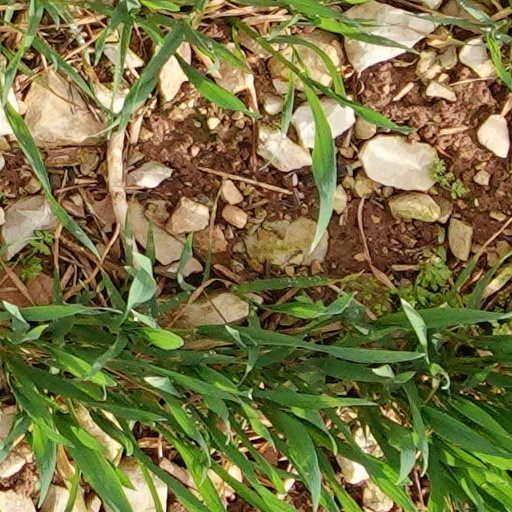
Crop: wheat